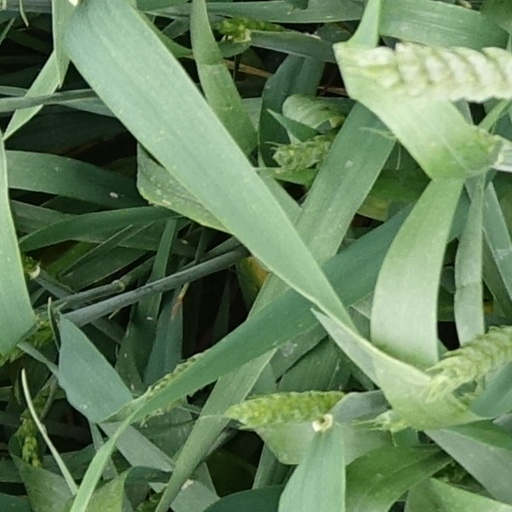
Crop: wheat